The Mind of God

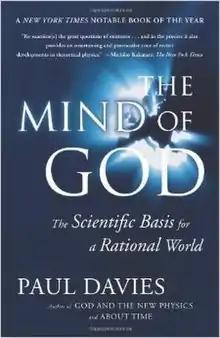
Softcover edition

The Mind of God is a 1992 non-fiction book by Paul Davies. Subtitled "The Scientific Basis for a Rational World", it is a whirlwind tour and explanation of theories, both physical and metaphysical, regarding ultimate causes. Its title comes from a quotation from Stephen Hawking: "If we do discover a theory of everything...it would be the ultimate triumph of human reason—for then we would truly know the mind of God."